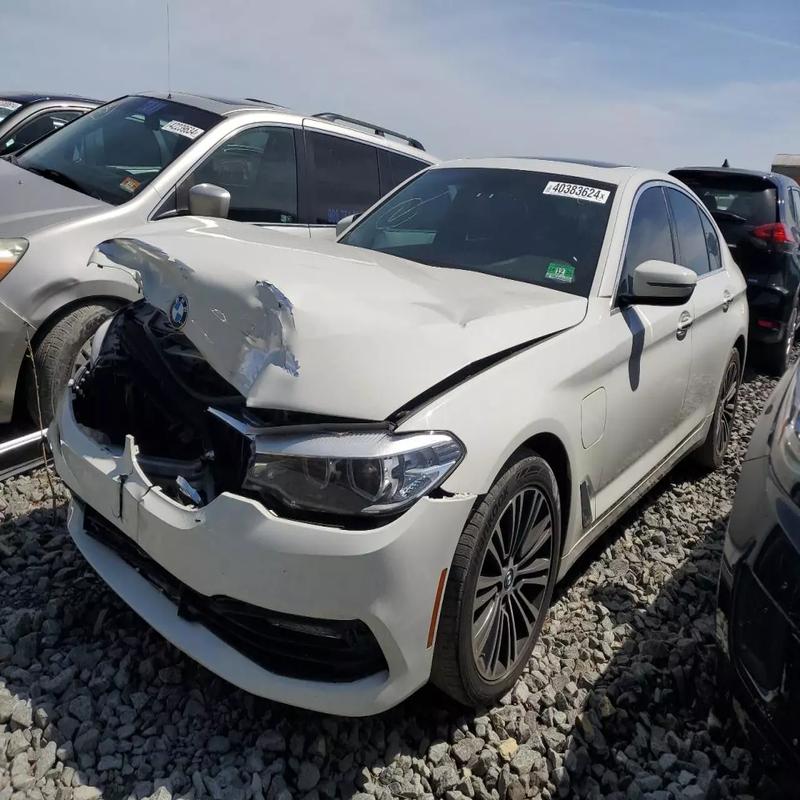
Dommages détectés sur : plaque d'immatriculation avant, pare-choc avant, feu avant droit, capot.
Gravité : majeur